Calothamnus validus

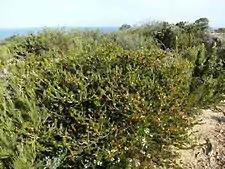
"Calothamnus validus" growth habit

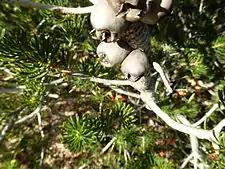
"Calothamnus validus" fruits

"Calothamnus validus" was first formally described by Spencer Moore in 1920 in "Journal of the Linnean Society, Botany" from a specimen collected " in a rocky creek near West Mt. Barren". The specific epithet "validus" is a Latin word meaning "strong", "sound" or "powerful".